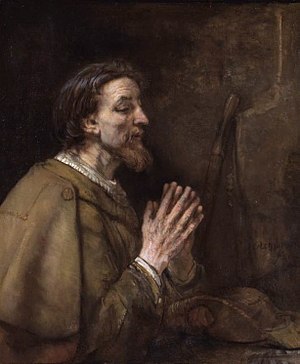
Jakob den Ældre
Jakob den Ældre af Rembrandt, 1661
Jakob den Ældre, også kaldet Jakob den store eller apostelen Jakob, var en af Jesu disciple. Hans helgendag er 25. juli.